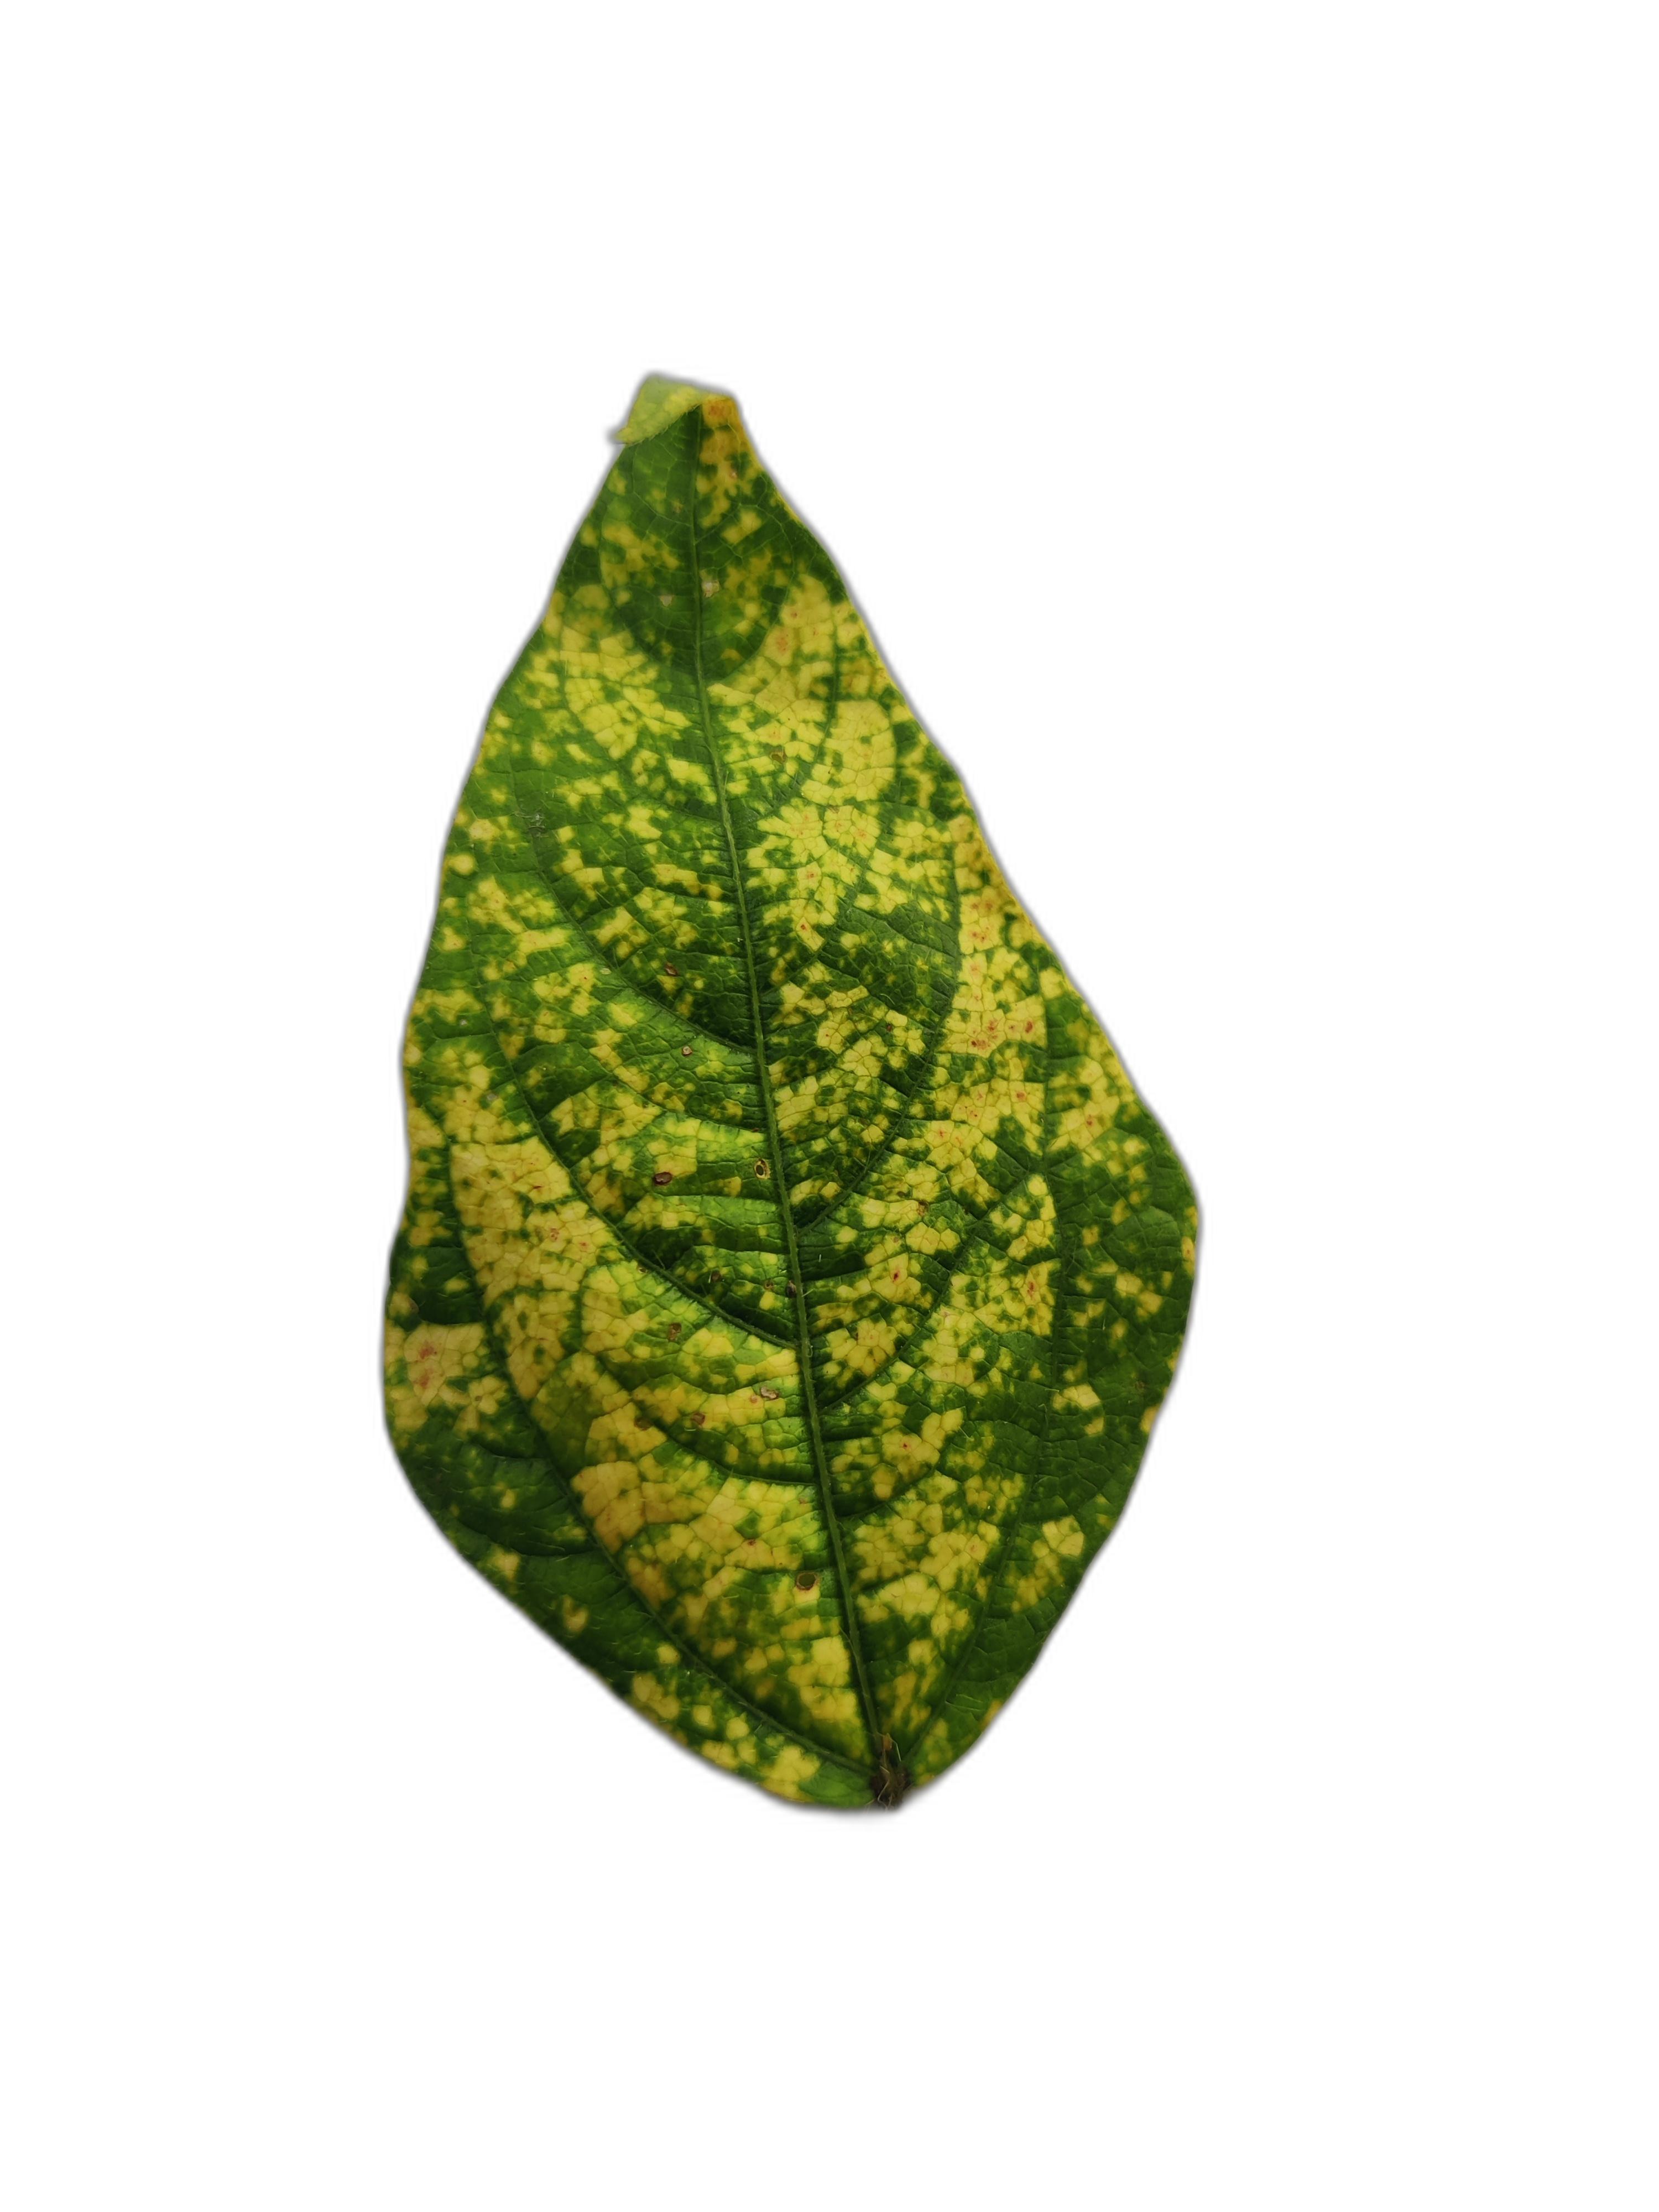
Label: Yellow Mosaic